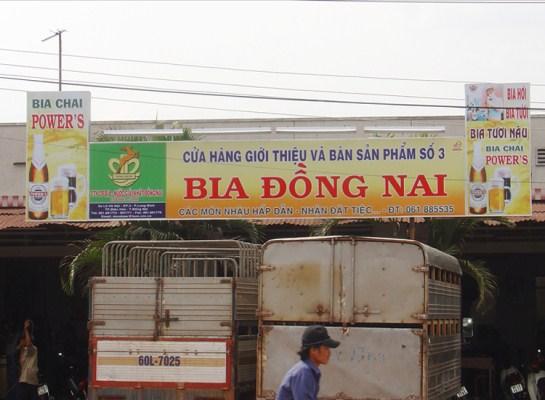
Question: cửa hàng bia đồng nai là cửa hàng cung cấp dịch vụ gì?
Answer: giới thiệu và bán sản phẩm